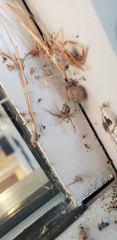
Species: Parasteatoda_tepidariorum